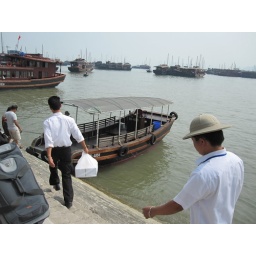
embarking on the boat that will take us to the junk - guy in the hat is the captain